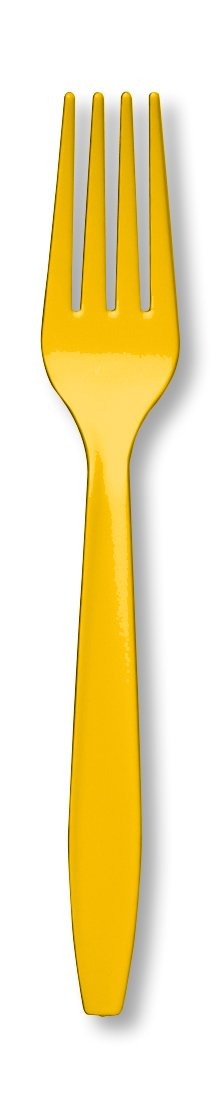
Item Name: School Bus Yellow, Premium Plastic Forks, 24 ct
Value: 24.0
Unit: ct

Price: 7.49